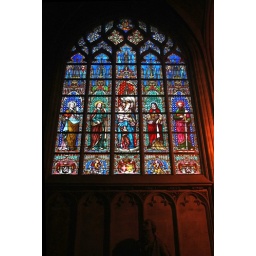
Stained glass window in the Church of Our Lady of Sablon